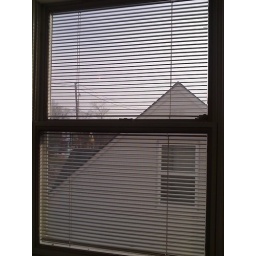
bathroom window with built in blinds